Select Parts of the Holy Bible for the use of the Negro Slaves in the British West-India Islands

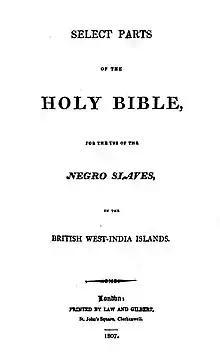
The title page of an excerpted bible printed for reading to slaves, London 1807. Passages such as most of the Book of Exodus are removed.

The Select Parts of the Holy Bible for the use of the Negro Slaves in the British West-India Islands, sometimes referred to as the slave bible, is an abbreviated version of the Bible specifically made for teaching a pro-slavery version of Christianity to enslaved people in the British West Indies. Over 90% of the Old Testament was removed from The Bible and over 50% of the New Testament was removed from The Bible as well.